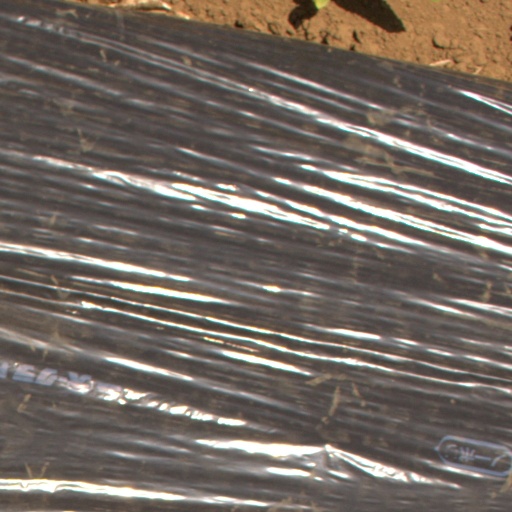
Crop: Jerusalem artichoke